House at 230 Winchester Street

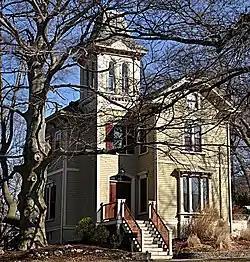

The House at 230 Winchester Street in the Newton Highlands section of Newton, Massachusetts, is an elaborate and well-preserved Italianate house. The -story wood-frame house was built in 1873. Its most prominent feature is a -story mansard-roofed tower with paired narrow round-arch windows at the third level. The tower is located in the crook of the L-shaped house, whose side section is hip-roofed, while the front-facing section of the L has a hipped gable end with a round-arch window in the gable. The motif of a small gable section is repeated above some of the windows and in the roof line of the tower.